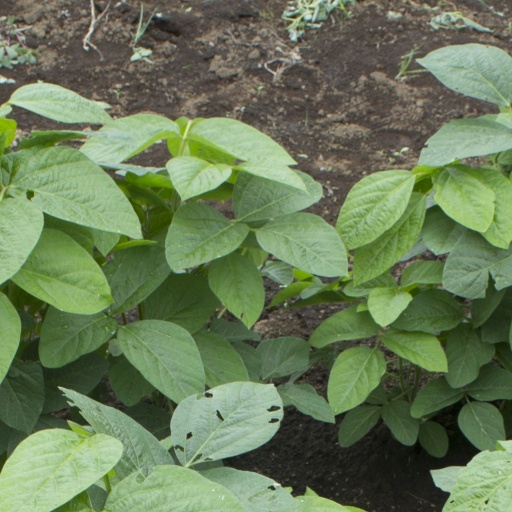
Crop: soybean